Central railway station, Sydney

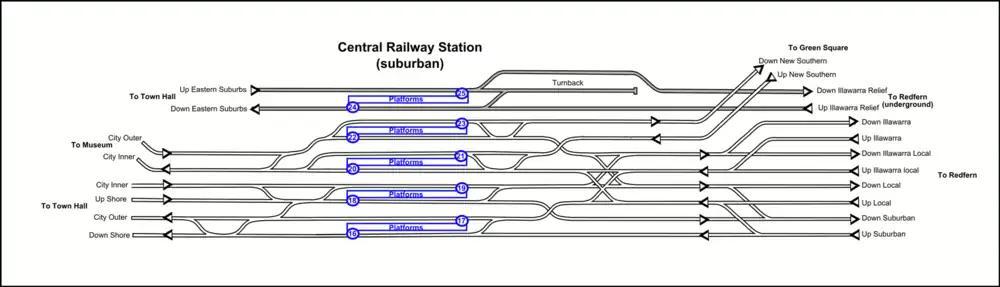
Diagram of track layout at the suburban section of the station. There are seven grade separations in the Flying junctions, plus one unused one

The Railway Institute on Chalmers Street was constructed as a venue for the railway employees, providing a setting for both educational activities and social functions. It is reputed to be the first railway institute in Australia and provided a range of services for railway employees such as evening classes and a library. A competition was held for the design, which was won by the architect Henry Robinson. It is a Queen Anne Revival style building, based on English prototypes such as the London Board Schools. The design was the first use of Marseille roof tiles for public buildings in Australia. Many public buildings were designed by competition , during the period of transition between the Colonial and Government Architects Offices. The practice was abandoned in the mid-1890s due to the partiality of the judges.